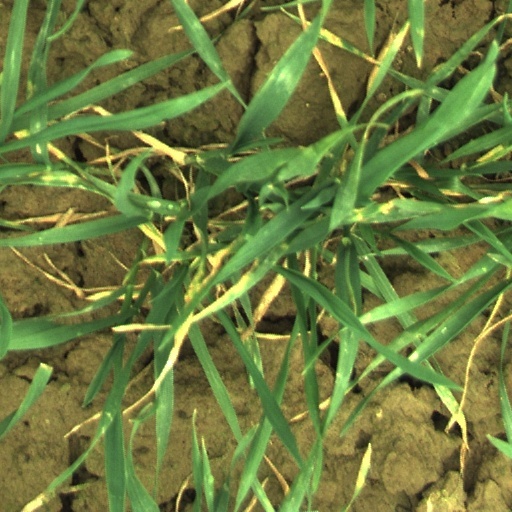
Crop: wheat